Niels Brock House

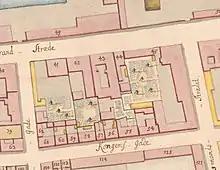
No. 42 seen on a detail from Christian Gedde's map of Christianshavn Quarter, 1757.

The property was listed as No. 25 in Christianshavn Quarter in Copenhagen's first cadastre of 1689. It was at that time owned by Peder Møller. The property was listed as No. 42 in the new cadastre of 1756 and was then owned by one Lund.